2013 Polaris Music Prize

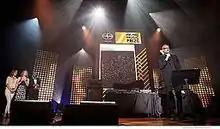
Polaris Music Prize, 2013, by Dustin Rabin

The 2013 edition of the Canadian Polaris Music Prize was presented on September 23, 2013 at The Carlu event theatre in Toronto, Ontario.